Tourism in Nicaragua

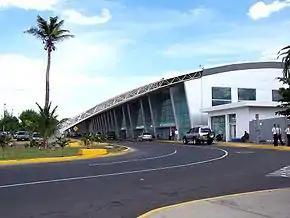
After its renovation, Nicaragua's Augusto C. Sandino International Airport stands as the most modern airport in Central America.

Nicaragua was ranked with the lowest crime rate in Latin America by Interpol and many other sources, with only 12 crimes for every 100,000 citizens. Nicaragua also holds the largest lake in Central America, about 700 species of birds, and unspoiled natural beauty. Despite all this, it is still the least visited country in the region. However, the lower number of tourists help Nicaragua keep low prices, and an "off-the-beaten-track" feel.